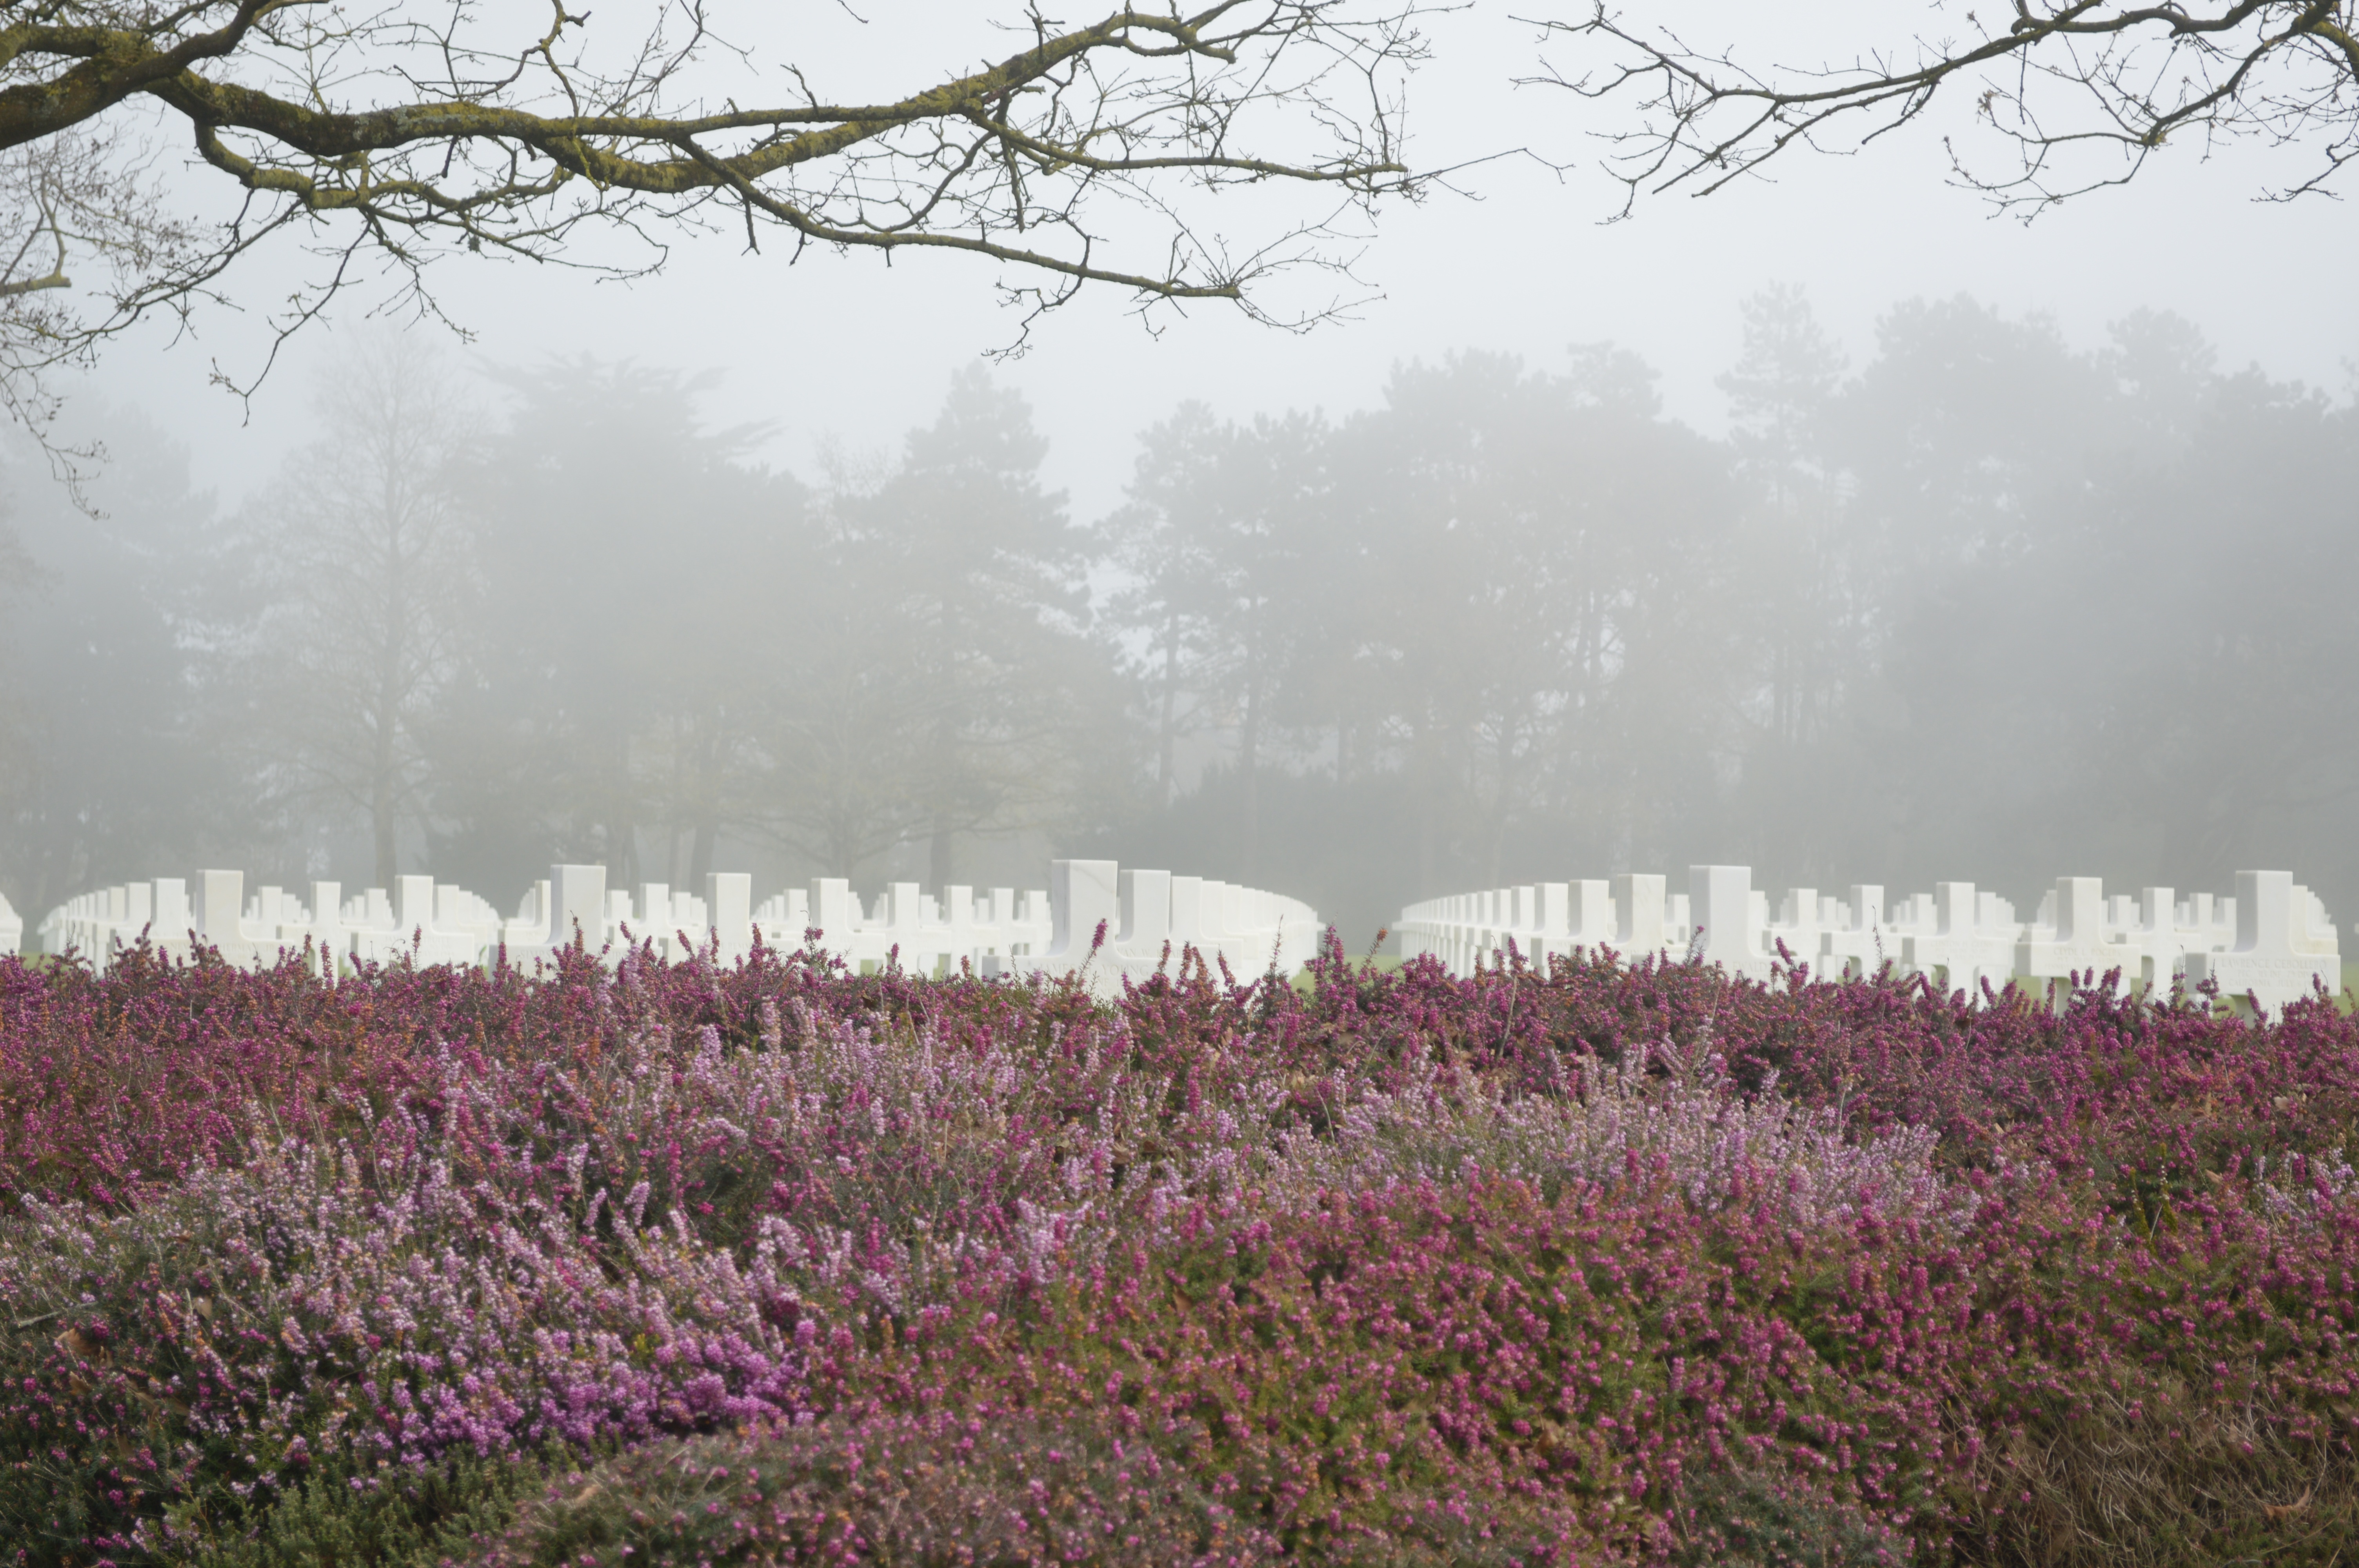
tree, nature, grass, blossom, plant, fog, mist, field, meadow, sunlight, morning, flower, frost, military, army, weather, silence, cross, cemetery, flora, wildflower, flowers, tribute, war, battle, american, shrub, falls, grey sky, normandy, soldiers, woodland, landing, commemoration, d day, flowering plant, second world war, american cemetery, omaha beach, atmospheric phenomenon, land plant